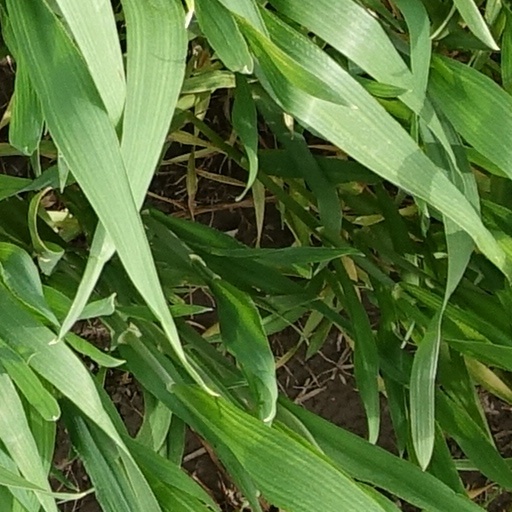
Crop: wheat